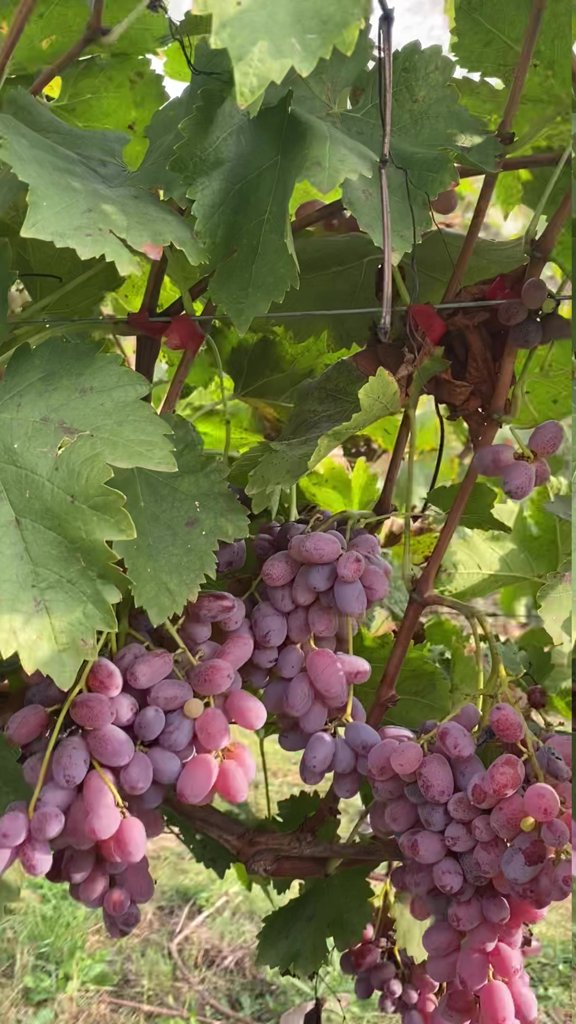
Berries visible: 175
Grape clusters: 7